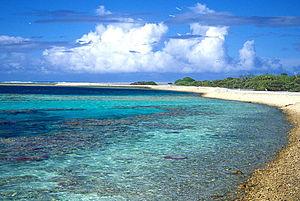
L'île Ducie est un atoll inhabité situé dans l'océan Pacifique sud qui fait partie de la colonie britannique des îles Pitcairn depuis son annexion en 1902.